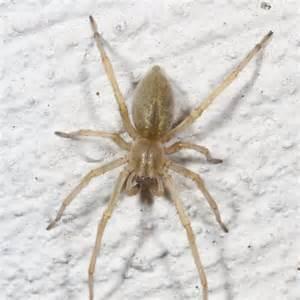
spider